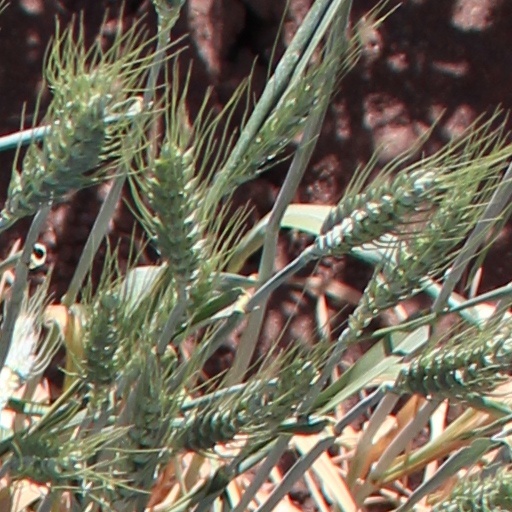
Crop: wheat